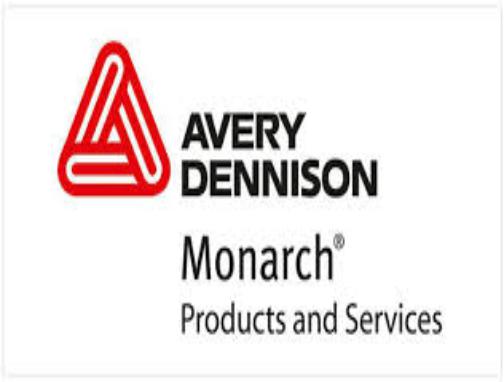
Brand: avery dennison-1
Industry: Others